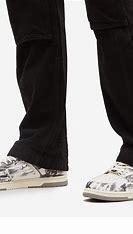
Brand: Amiri
Model: Skel Top